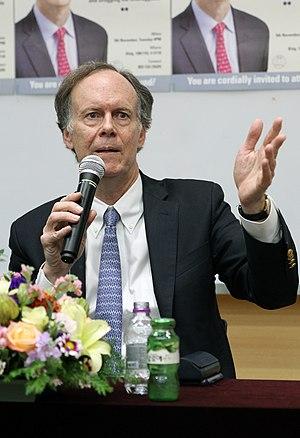
William George Kaelin Jr., dit Bill G. Kaelin, né le 23 novembre 1957 à Jamaica, est un professeur de médecine à l'université Harvard.